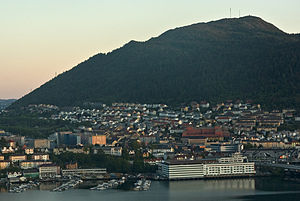
Løvstakken
Løvstakken er et af Bergens syv fjelde. Bjerget ligger mellem Fyllingsdalen og Bergensdalen. Fjeldet gav også navn til en tidligere bydel i Bergen. Løvstakken og tilliggende skove er et populært område til vandreture og lignende blandt lokalbefolkningen. Kendte landemærker på Løvstakken er blandt andet Jesus Lever-stenen og Skillingsbollen.